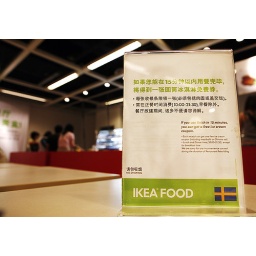
Shanghai, Shanghai, 2008.6.29.-   &amp;quot;A sign on the dinner table at the food court in an Ikea shopping outlet in Shanghai.&amp;quot;